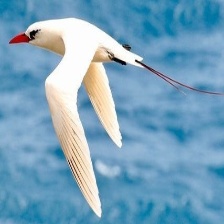
Species: RED BILLED TROPICBIRD
Scientific name: PHAETHON AETHEREU